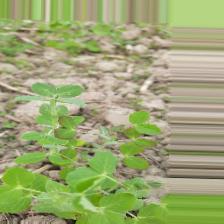
Label: Lentil Rust